67th Medical Group

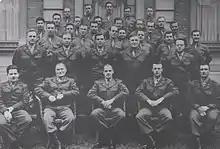
Officers and Men of Headquarters and Headquarters Detachment, 67th Medical Group, Hastiere-Lavaux, Belgium, March 1945

The 67th Medical Regiment was activated at Camp Barkeley, Texas on 20 August 1942. The Regiment was composed of a Headquarters and Headquarters and Service Company and line Companies A, B, C, D, E, F and G. The Regiment was commanded by Captain Melvin F. Eyerman.